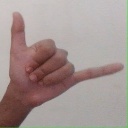
अक्षर: द